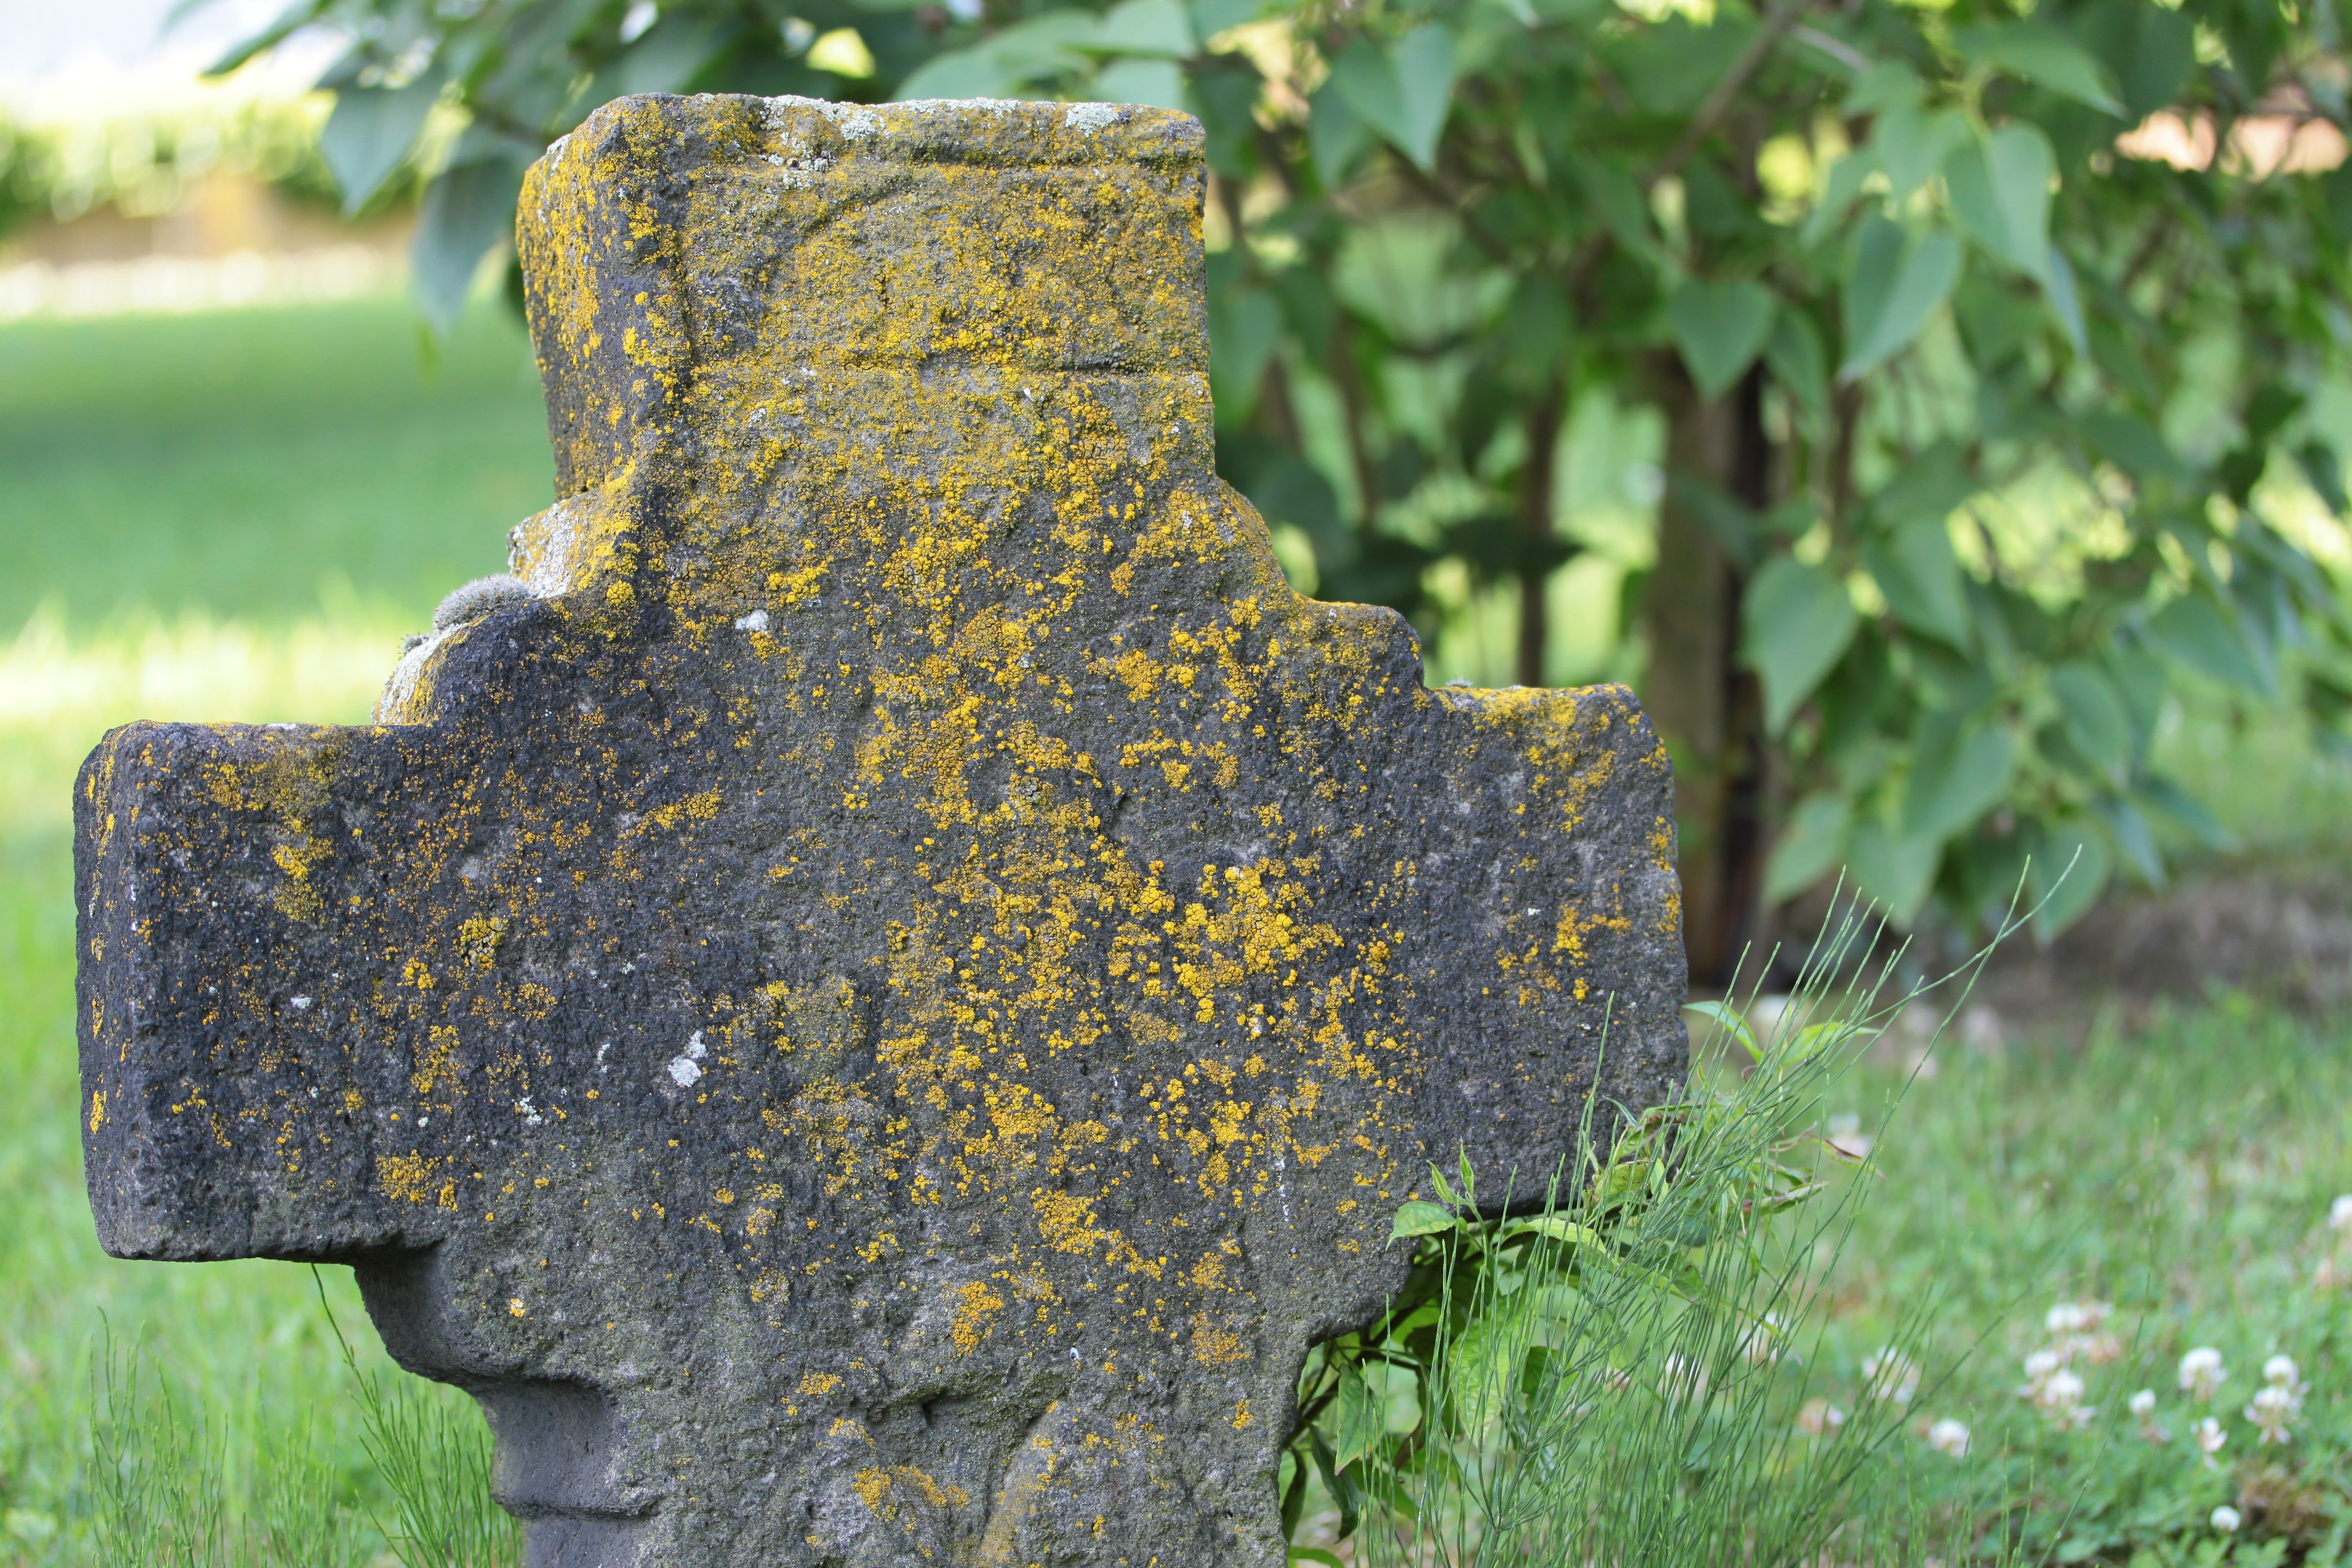
tree, rock, lawn, trunk, stone, green, cross, garden, tombstone, grave, religious, headstone, remembrance, old cemetery, woody plant, leimersdorf, st stephanus